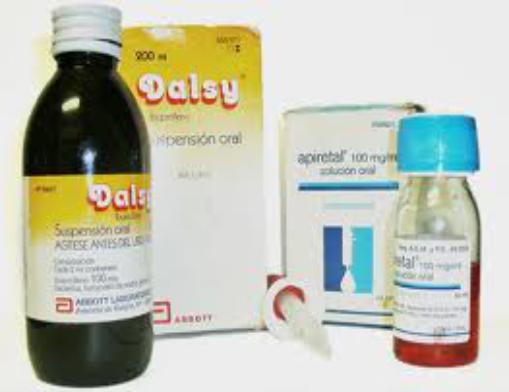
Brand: Apiretal
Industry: Medical